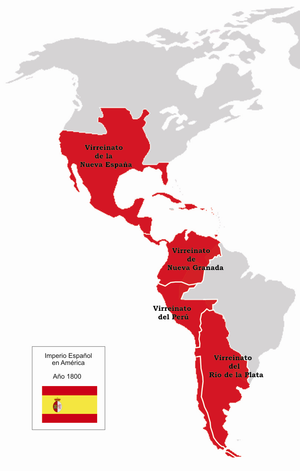
Bien que peu documentée, l'Histoire de l'Amérique latine préhistorique est aussi ancienne que celle de l'Europe.